Plan Ávila

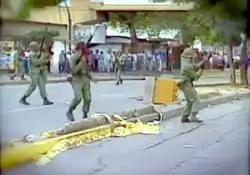
Military response during the Caracazo riots

Plan Ávila is a military contingency plan by the Venezuelan Army to maintain public order in the Venezuelan capital, Caracas. The plan was first implemented in 1989 by the Carlos Andrés Pérez government in response to the Caracazo riots, where hundreds were killed by military and armed police. President Hugo Chávez also ordered activation of the plan in response to the 11 April 2002 Llaguno Overpass events, but high-ranking members of the Armed Forces refused to carry out the plan, wanting to avoid a massacre like the Caracazo.